My Boss My Hero

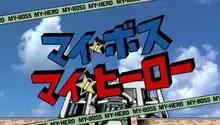
Title card

is a Japanese television drama broadcast by Nippon Television (NTV). It is a remake of the South Korean movie My Boss, My Hero. It aired in Japan during the summer of 2006.